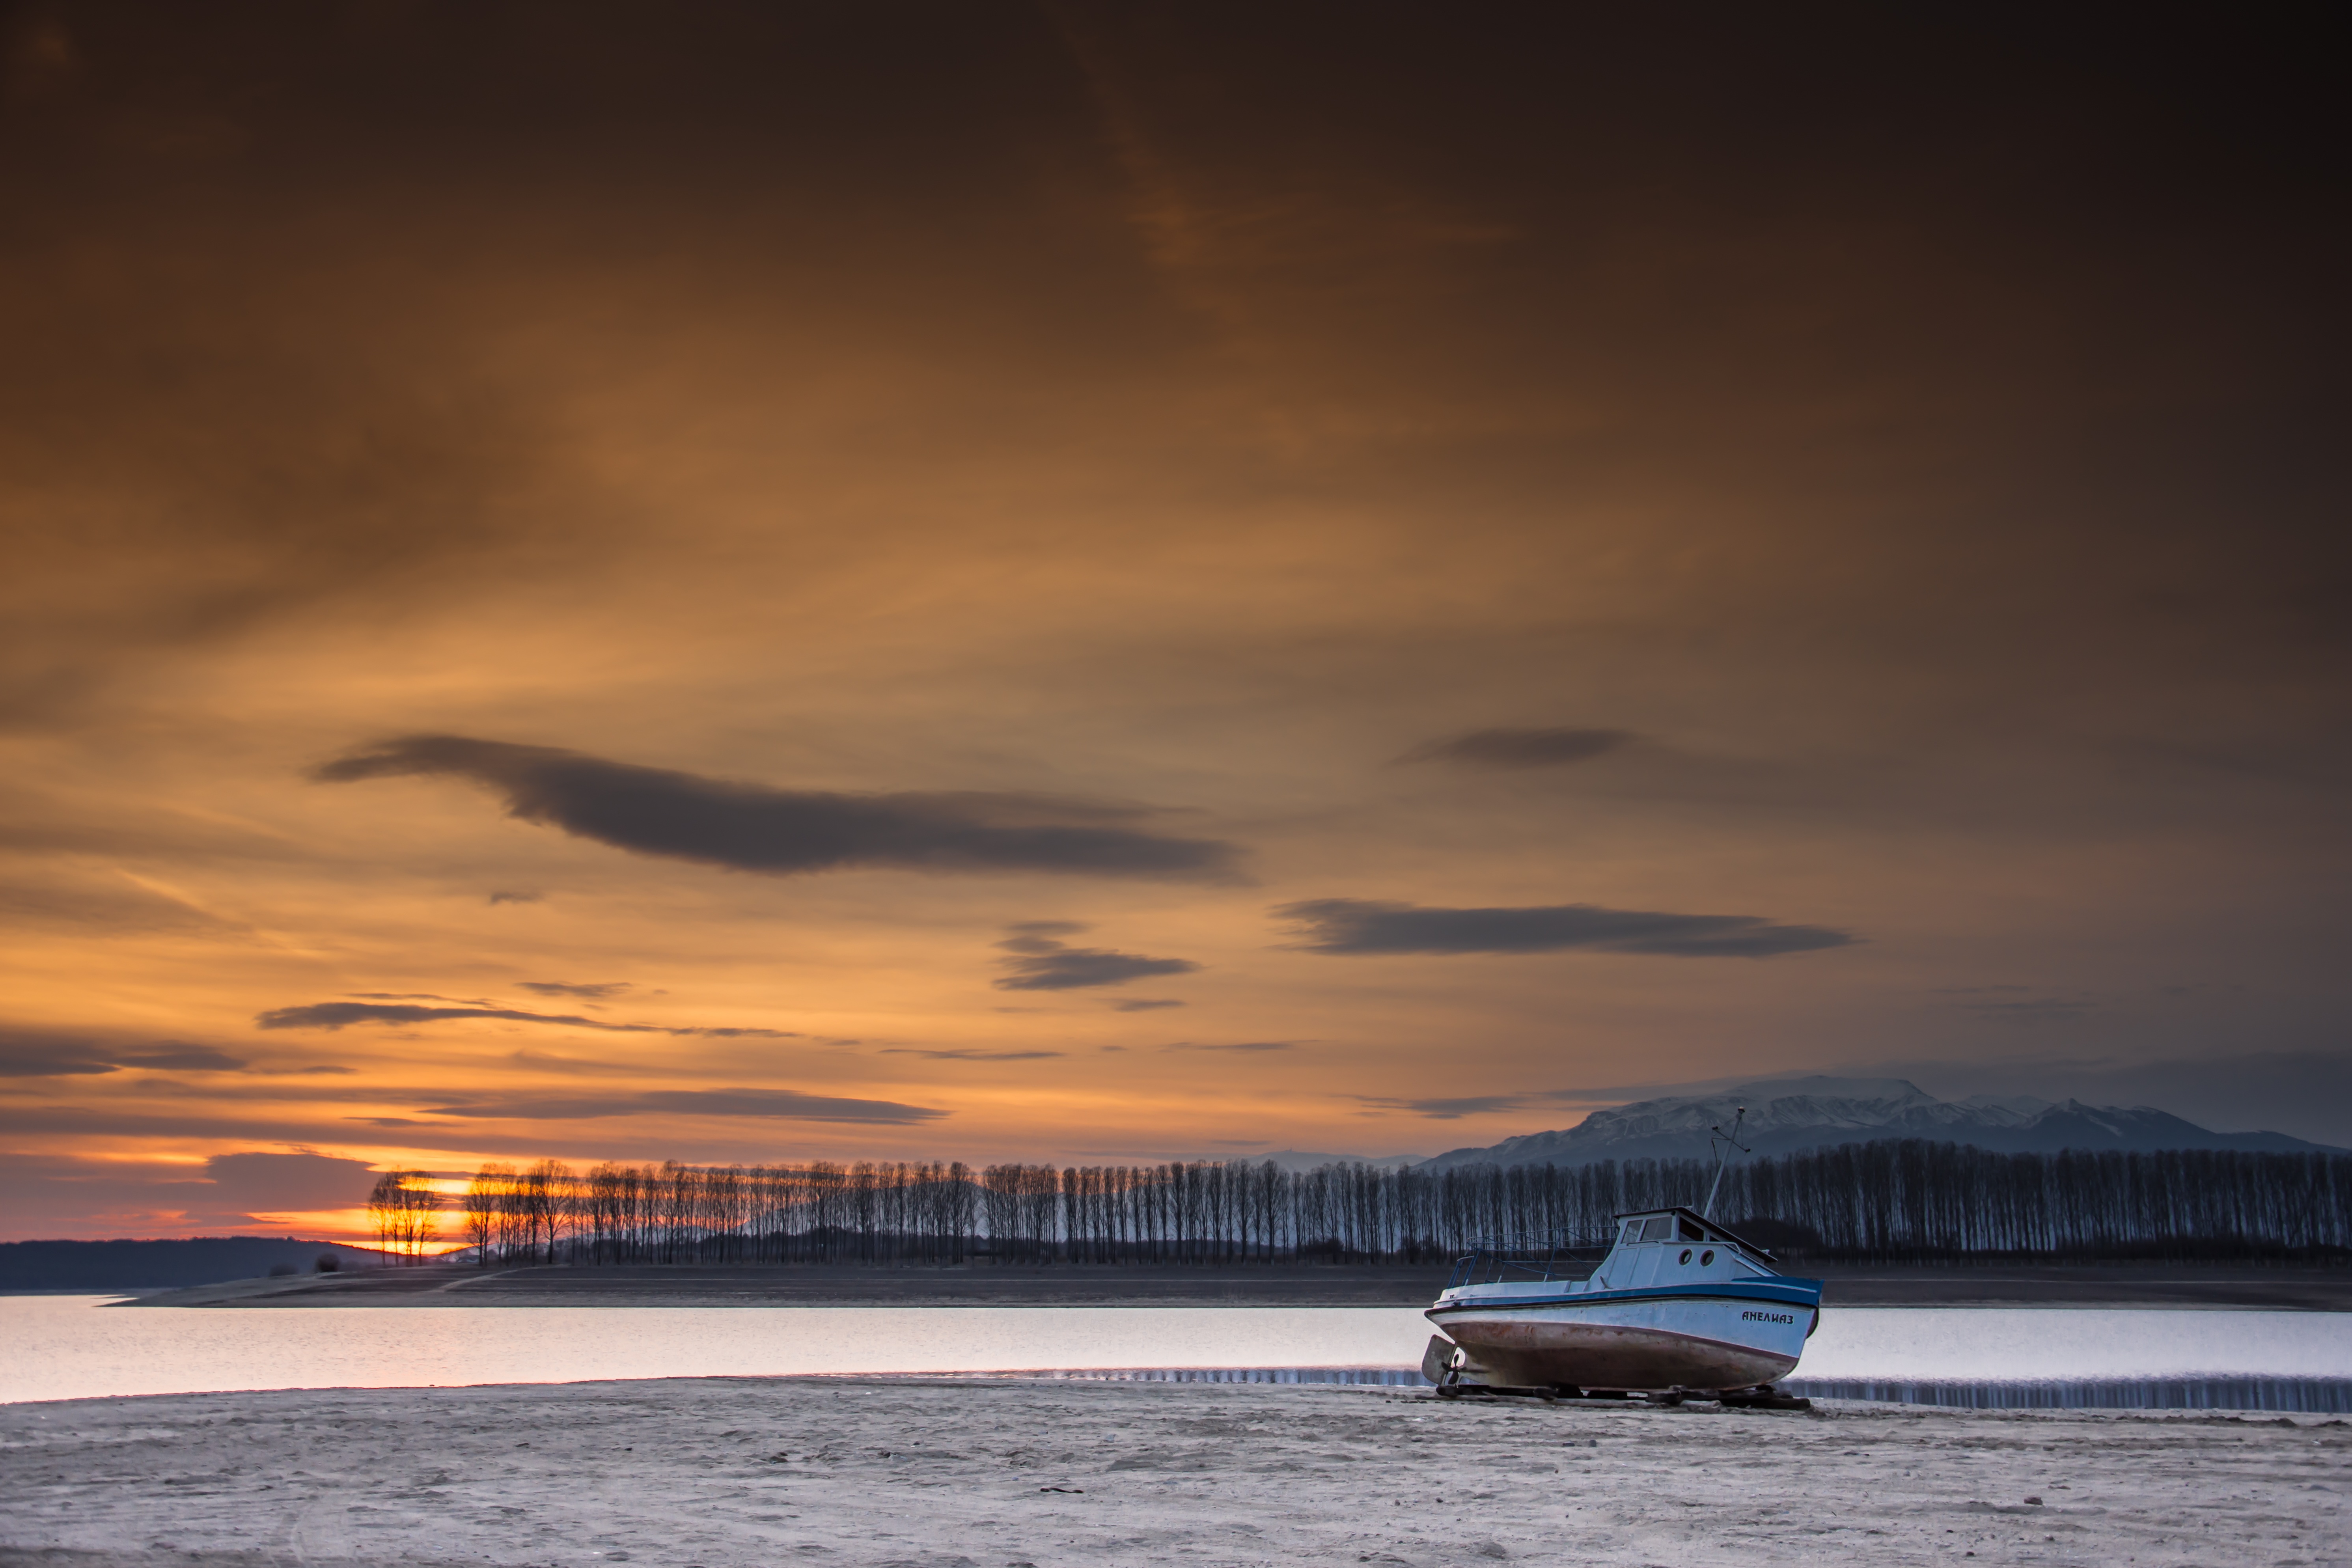
beach, landscape, sea, coast, water, nature, outdoor, ocean, horizon, cloud, sky, sun, sunrise, sunset, boat, sunlight, morning, shore, wave, lake, dawn, dusk, europe, evening, twilight, orange, reflection, vehicle, natural, bay, blue, colorful, fishing boat, clouds, horizontal, dramatic, bulgaria, wind wave, kazanlak, sunset over the lake, koprinka dam